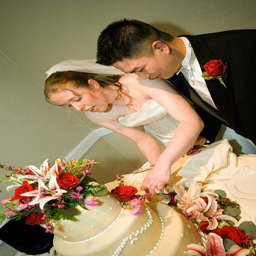
a bride and groom are cutting their wedding cake
A young couple cutting their flower-festooned wedding cake
A newly married couple cutting their wedding cake.
A bride and groom cutting a piece of their wedding cake.
A bride and groom look at their three tiered wedding cake that is off-white and has lillies on the top.